Landing at Anzac Cove

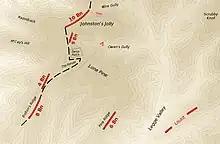
The ANZAC positions on 400 Plateau on 25 April (red) and 26 April (black)

MacLaurin's Hill is a 1,000 yard (910 m) long section of the Second Ridge that connects Baby 700 to 400 Plateau, with a steep slope on the ANZAC side down to Monash Valley. In the coming days Quinn's, Steel's and Courtney's posts would be built on the slope. The first ANZAC troops to reach the hill, from the 11th Battalion, found that the Turkish defenders had already withdrawn. As the Australians crested the hill they came under fire from Baby 700, but to their front was a short, shallow slope into Mule Valley. When Major James Denton's company of the 11th Battalion arrived at the hill they started digging in, and soon after received orders from MacLagen to hold the position at all costs. At 10:00 Turkish troops, advancing from Scrubby Knoll, got to within of the Australians on the hill, opening fire at them. Altogether there were two and a half companies from the 11th Battalion between Courtney's Post, Steele's Post, and Wire Gully. They had not been there long before the 3rd Battalion arrived to reinforce them.